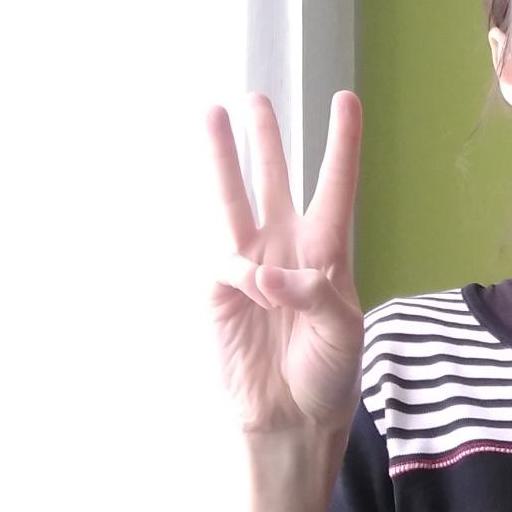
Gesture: three